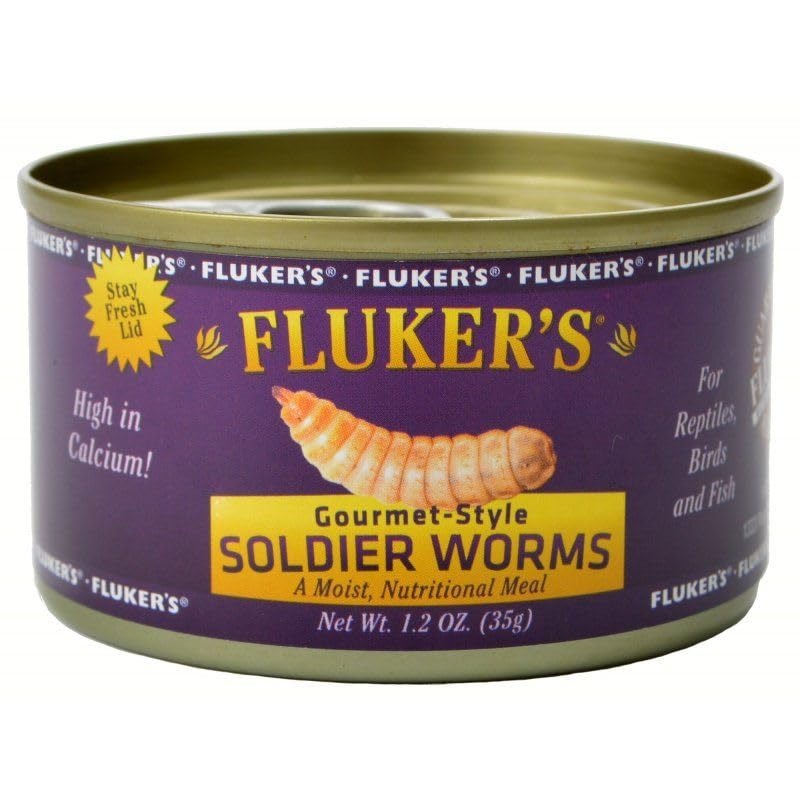
Item Name: Fluker's Gourmet Style Soldier Worms 1.2 oz - Pack of 4
Value: 4.8
Unit: Ounce

Price: 7.625